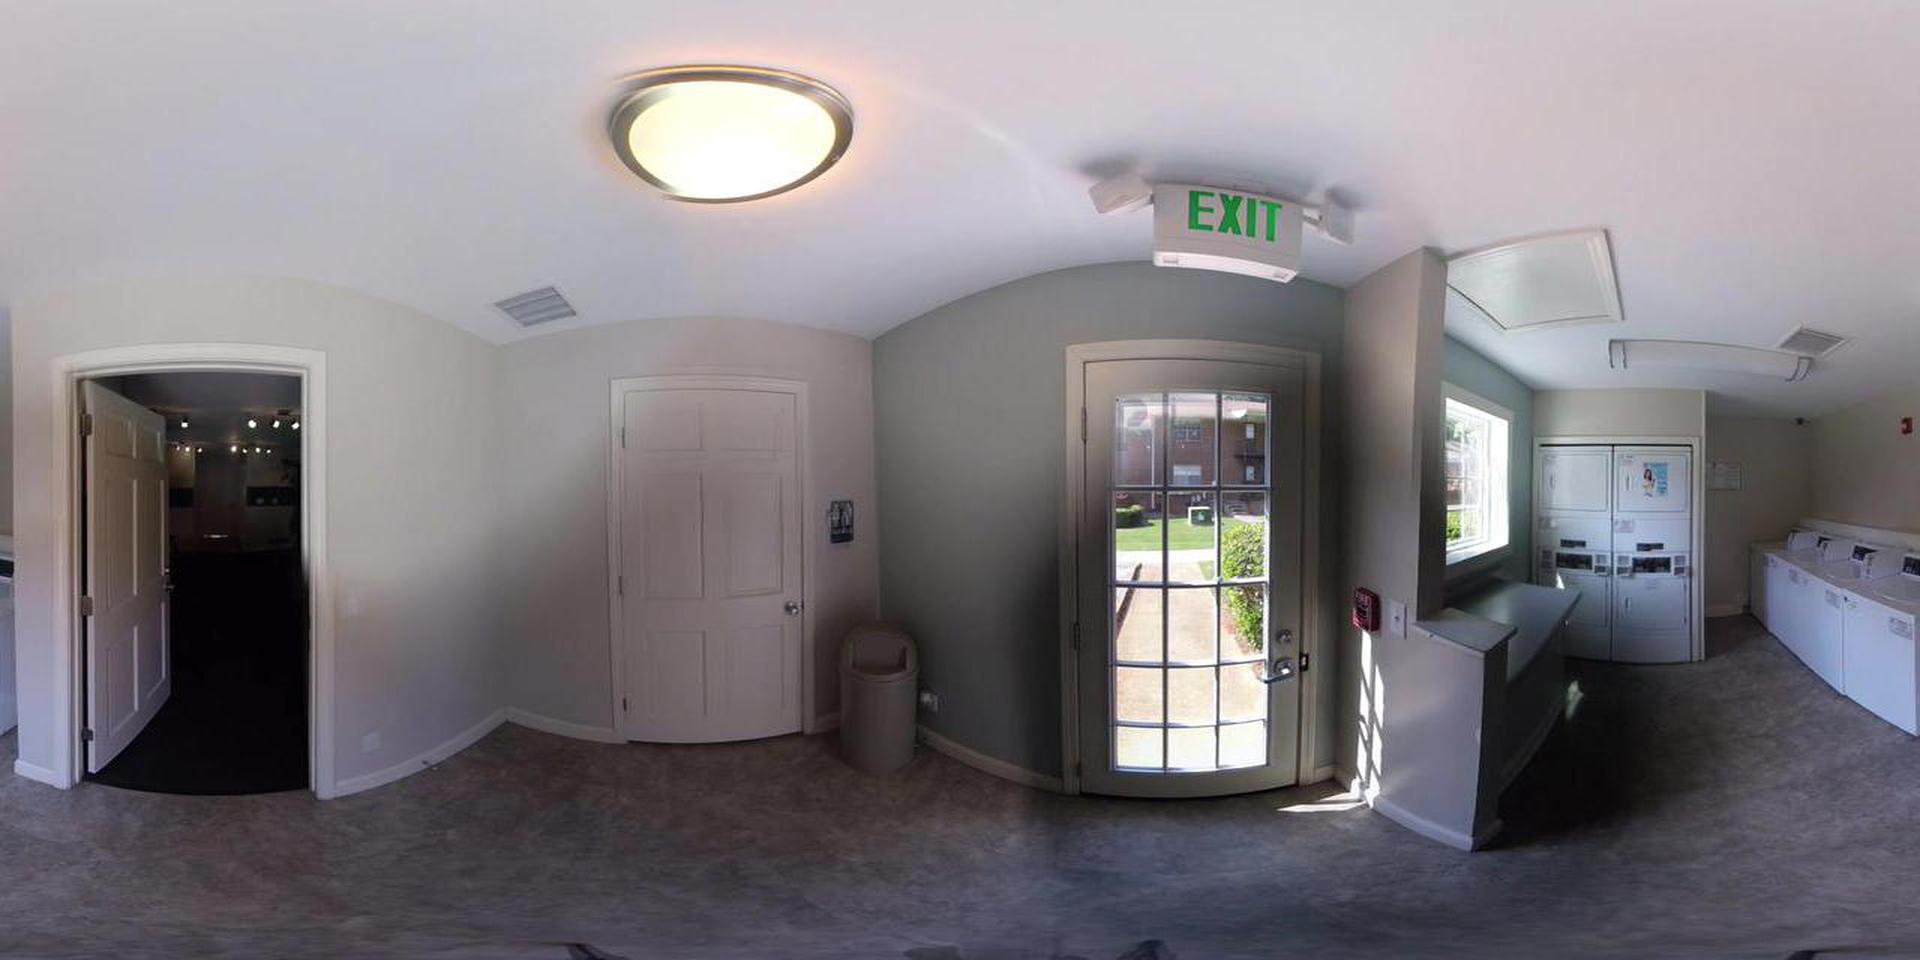
Referred object: the small beige trash can next to the door

Referred object: the trash can to the right of the closed white door